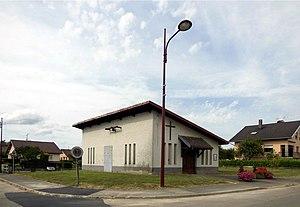
La chapelle catholique de Sainte-Marie
La liste des chapelles du Doubs présente les chapelles situées sur le territoire des communes du département français du Doubs. Il est fait état des diverses protections dont elles peuvent bénéficier et, notamment, les inscriptions et classements au titre des monuments historiques.